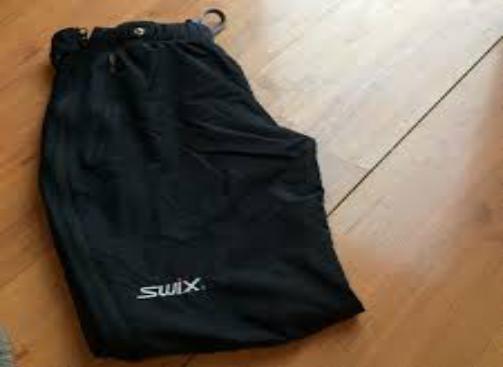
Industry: Sports